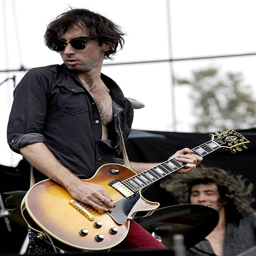
singer of artist performs as part of festival .